Florence Haig

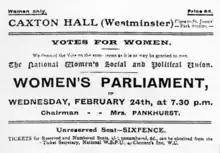
The "Women's Parliament" 24 February 1909

Haig and her sister, Evelyn, started a local branch of the WSPU in Edinburgh, but she then left for London. Haig was met by a young Grace Roe when suffragettes were chalking the pavement in Kensington High Street. Haig invited Roe to the demonstration at Hyde Park and she went and was inspired by Christabel Pankhurst. Haig became a founder member of East London Federation of Suffragettes and had her artist studio in Limehouse, and co-ordinated all classes of women to campaign together.